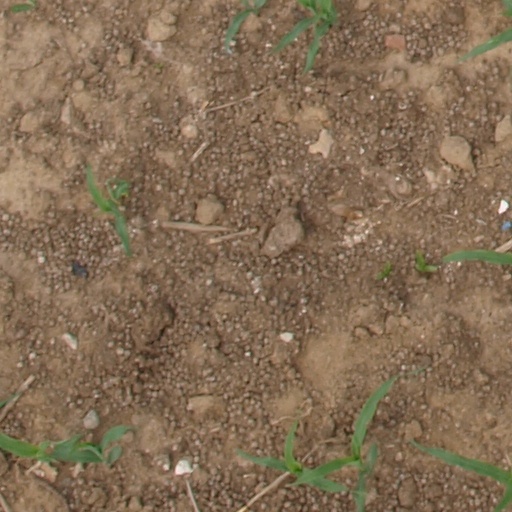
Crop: maize; corn